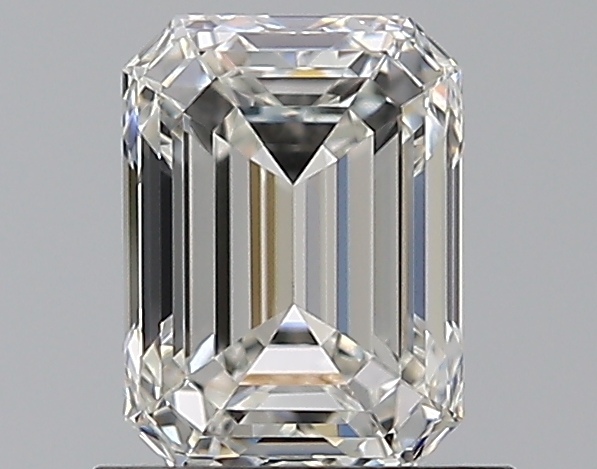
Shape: emerald
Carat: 1
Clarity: VVS1
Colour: H
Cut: EX
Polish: VG
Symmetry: EX
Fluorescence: N
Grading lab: GIA
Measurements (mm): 6.43 x 4.76 x 3.29